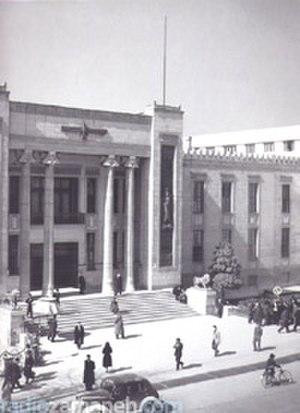
Le tombeau de Ferdowsi est un complexe funéraire composé d'une base de marbre blanche, et d'un édifice décoratif, érigé en l'honneur du poète perse Ferdowsî, situé à Tus en Iran, dans la province du Khorasan Razavi. Il a été construit au début des années 1930, sous le règne de Reza Shah, et utilise principalement des éléments de l'architecture Achéménide. La construction du mausolée ainsi que son design est un reflet de la culture, et de la situation géopolitique de l'Iran à l'époque. Cet article analyse en détail l'architecture de la tombe et de ses influences.